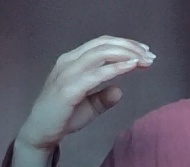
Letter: jeem